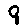
Label: 9